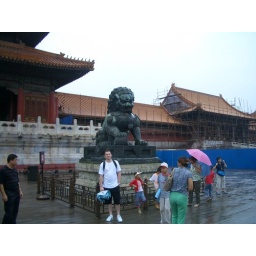
One of the guards of the city. You can tell the boy from the girl cause the boy has a ball under his paw.